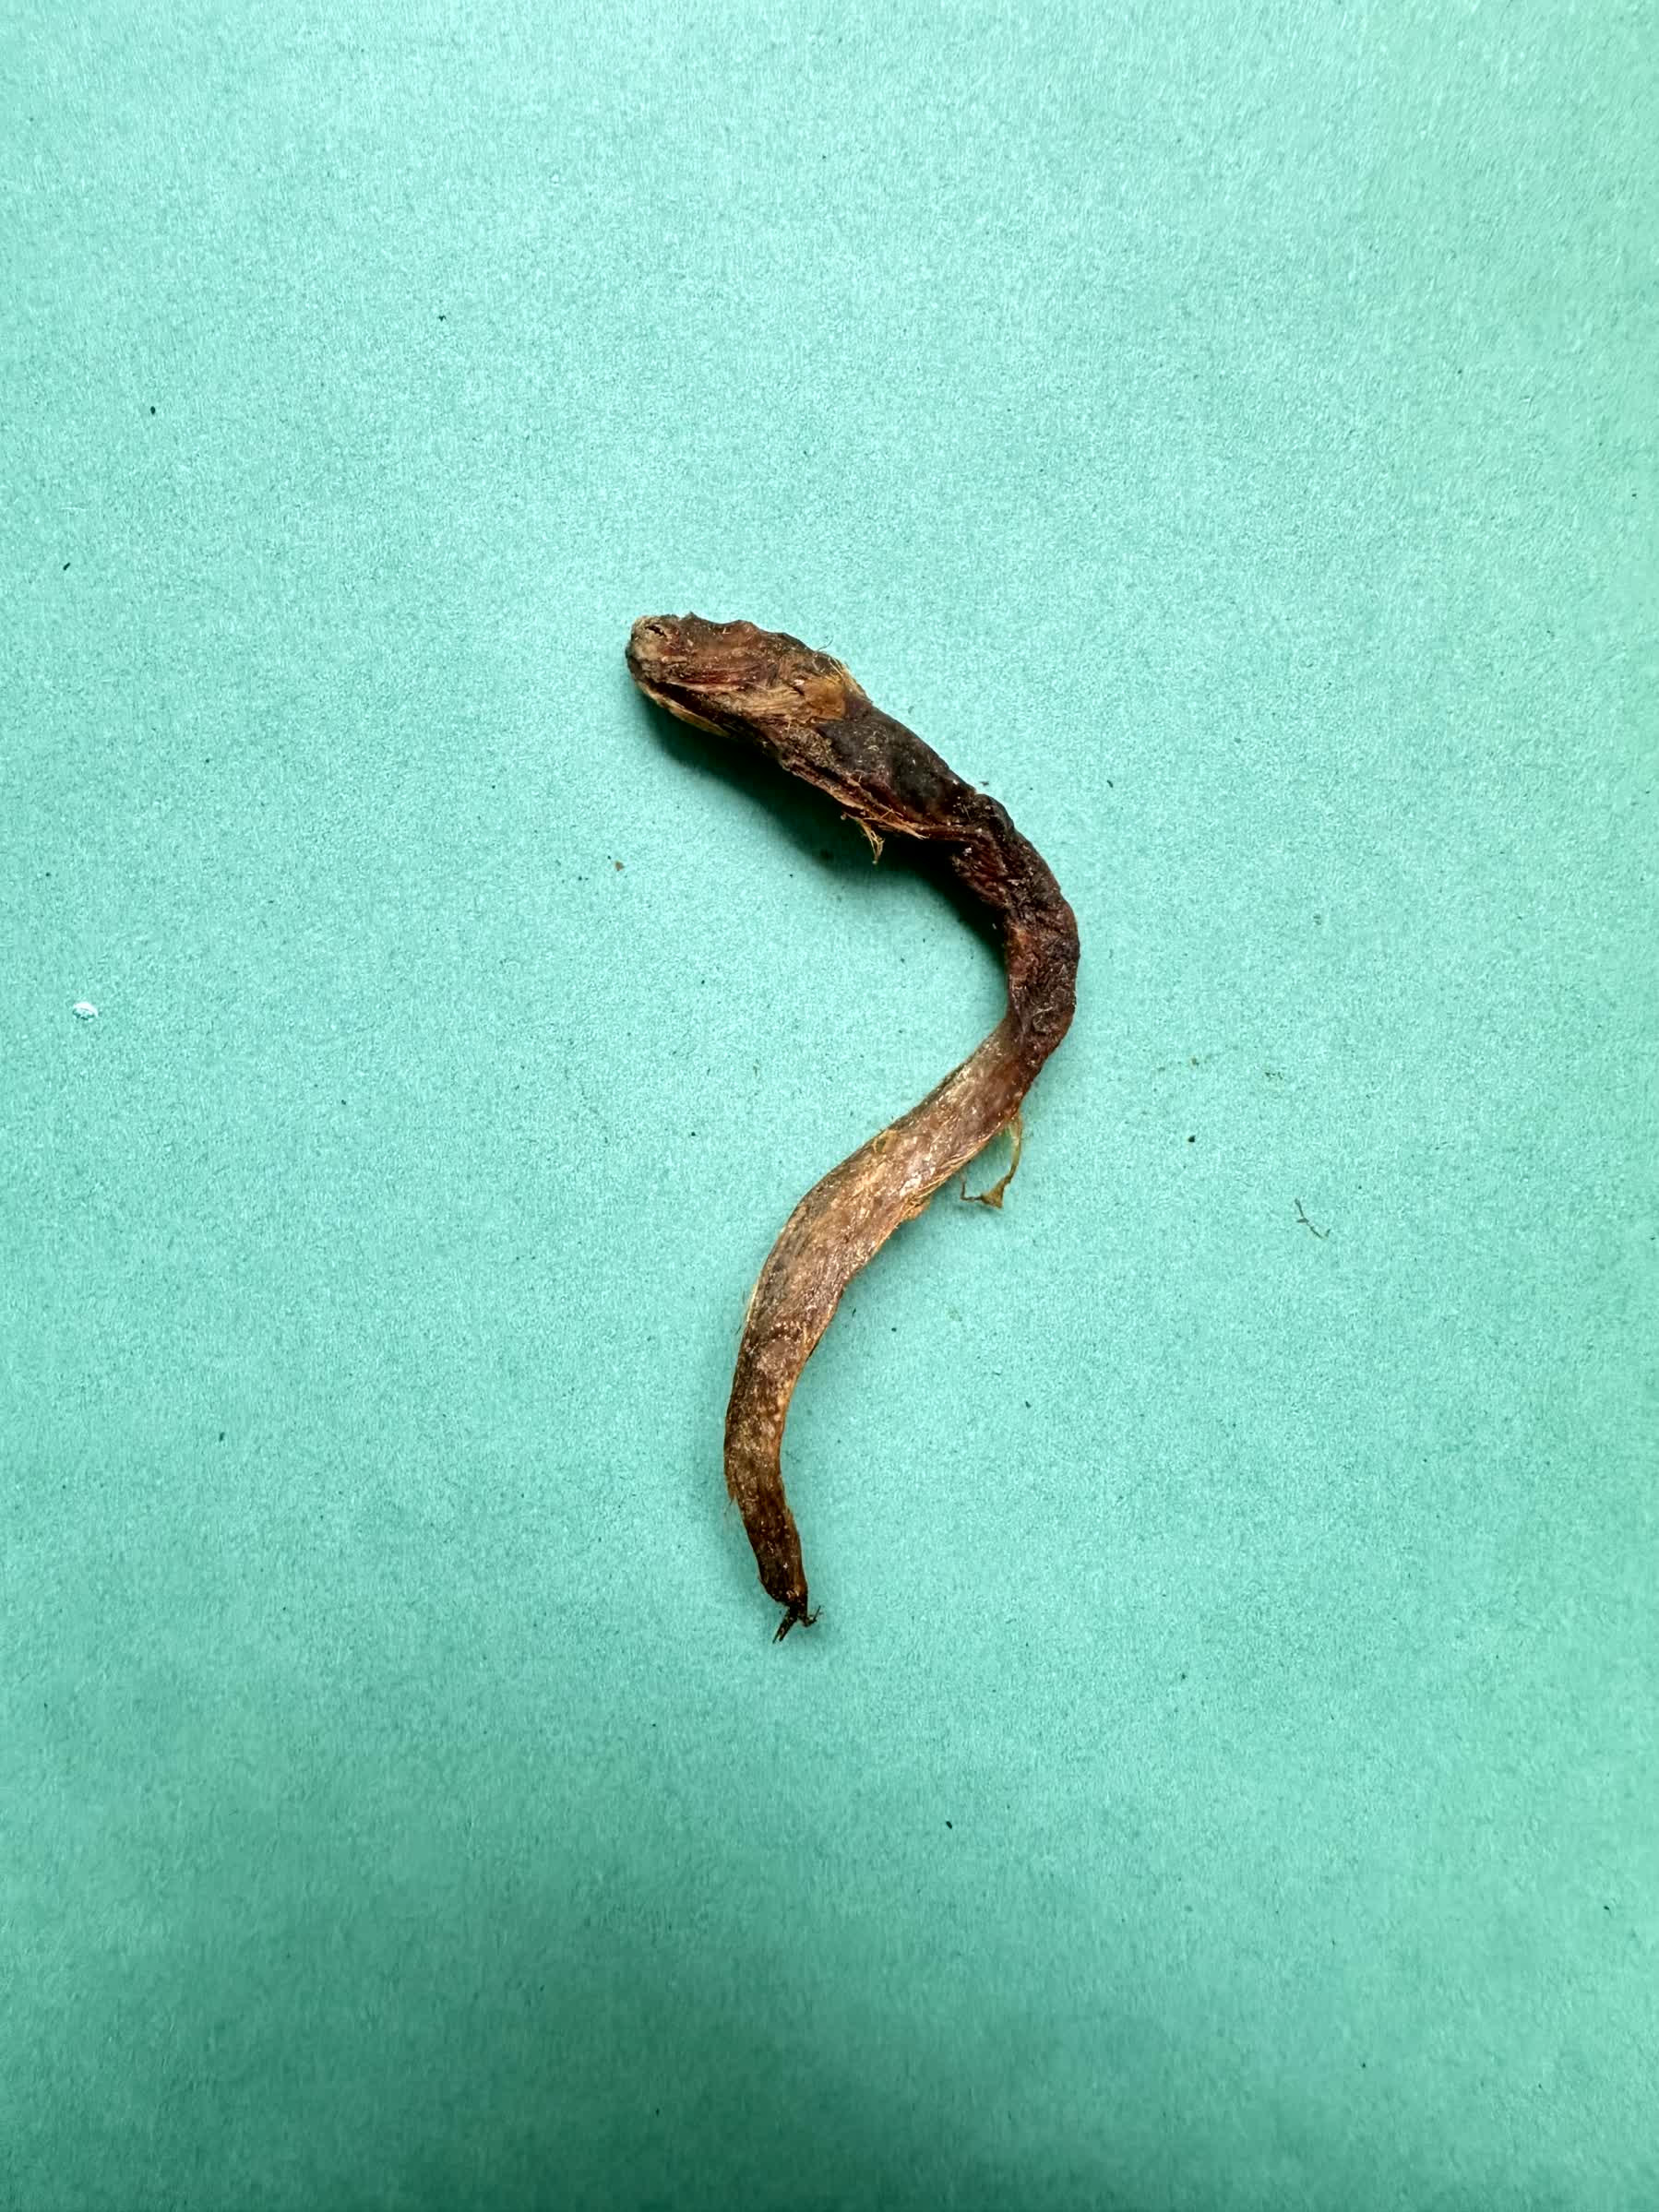
Species: Chewa